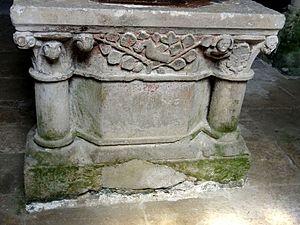
Fonts baptismaux.
L'église Saint-Vaast de Saint-Vaast-lès-Mello est une église catholique paroissiale située à Saint-Vaast-lès-Mello, commune de l'Oise. Sa courte nef fait partie d'une petite série qui ont été voûtées sur croisées d'ogives dès la fin de la période romane, au début des années 1140, alors que le voûtement d'ogives n'était connu en France qu'en Normandie et dans le Beauvaisis. Une disposition différente des premières et des secondes piles intermédiaires des grandes arcades permet de penser que la décision du voûtement n'a été prise qu'en cours de construction. Les chapiteaux sont encore assez archaïques, et un seul est historié. L'on trouve également des culs-de-lampe sous la forme de têtes grimaçantes. Le bas-côté sud est encore en partie roman, alors que le collatéral nord, aussi haut et aussi large que la nef, a connu deux campagnes de reconstruction. Certaines dispositions y suscitent des questions non encore résolues. Le transept et l'abside à cinq pans au plan outrepassé sont de style gothique primitif et datent de la première moitié du XIIIᵉ siècle ; l'on y remarque les deux chapelles orientées encore voûtées en berceau.